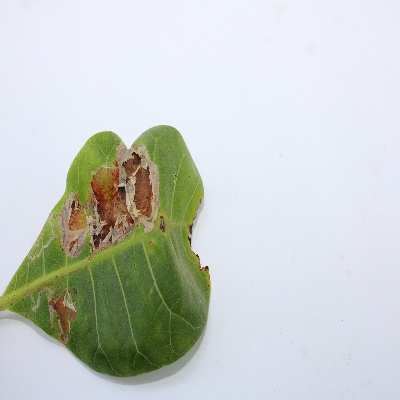
Crop: Cashew
Condition: leaf miner